Embassy of China, Berlin

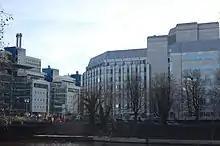
Chinese embassy building at the Jannowitz Bridge

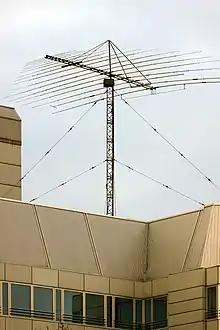
Shortwave antenna on the embassy building, January 2009

The Chinese Embassy in Berlin, officially the Embassy of the People's Republic of China in the Federal Republic of Germany is the head of the diplomatic mission of the People's Republic of China in Germany. There has been diplomatic mission of China in Berlin since 1877. The current embassy is located at Märkisches Ufer 54 near the Jannowitz Bridge in Luisenstadt in Berlin-Mitte. The seven-storey building, built in 1988 as the FDGB headquarter, was rebuilt from 1999 to 2001 to the present-day embassy.